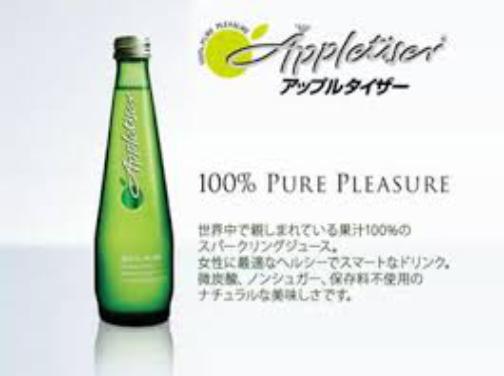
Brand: Appletiser
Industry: Food